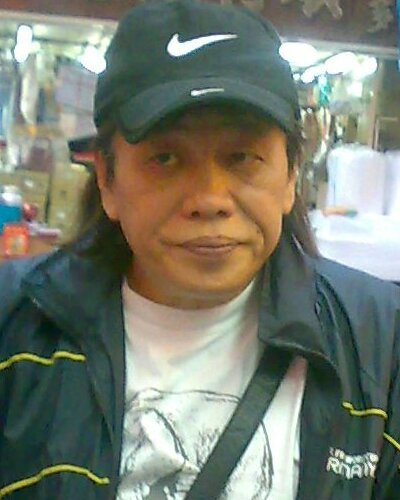
เหลียง เสี่ยวหลง

| name = เหลียง เสี่ยวหลง
| image = Leung Siu Lung (cropped-2).jpg
| imagesize = 230px
| caption = เหลียง เสี่ยวหลง ผู้รับบทเป็นเทพเมฆาอัคคีใน "คนเล็กหมัดเทวดา"
| birthname = เหลียง ไฉเชิง
| birthplace = ฮ่องกง
| othername = บรูซ เหลียง
| occupation = นักแสดง
| notable role = "คนเล็กหมัดเทวดา"
| เครื่องดนตรี =
| ค่าย =
| ส่วนเกี่ยวข้อง =
| ศิลปินแห่งชาติ =
| ตุ๊กตาทอง =
| สุพรรณหงส์ =
| ชมรมวิจารณ์บันเทิง =
| โทรทัศน์ทองคำ =
เหลียง เสี่ยวหลง (; ) เกิดวันที่ 28 เมษายน ค.ศ. 1948 ในฮ่องกง เป็นนักแสดงที่ปรากฏตัวอยู่ในภาพยนตร์ศิลปะการต่อสู้ป้องกันตัว|ศิลปะการต่อสู้ของฮ่องกงเป็นจำนวนมาก เขามักปรากฏตัวในฐานะ "บรูซ เหลียง", "บรูซ หลง" รวมถึง "บรูซ เหลียง เสี่ยวหลง" Biografía de Bruce Leung Siu-lung (Bruce Liang) - L3DO และได้รับการจัดกลุ่มโดยทั่วไปให้อยู่ในฐานะเสมือนร่างโคลนของ บรูซ ลี ที่ได้ผุดขึ้นมาภายหลังจากการเสียชีวิตของบรูซ ลี ในประเภทย่อยที่รู้จักกันในชื่อบรูซโพลอิเทชัน เหลียงได้เรียนรู้ศิลปะการต่อสู้มาจากพ่อของเขาที่โรงงิ้วกวางตุ้ง โดยรูปแบบหลักของเขาคือคาราเต้สายโกจูริว และเขายังเป็นผู้ฝึกวชาเพลงหมัดหวิงชุนอีกด้วย
เหลียงได้เกษียณตนเองจากการแสดงในภาพยนตร์ชุด "Ghost Hospital|โกสท์ฮอสพิทอล" ในค.ศ. 1988 Leung Siu Lung Filmography อย่างไรก็ตาม ใน ค.ศ. 2004 เขาก็ได้หวนกลับคืนสู่หน้าจอในบทของยอดนักฆ่านามว่า เทพเมฆาอัคคี ในภาพยนตร์ชุด "คนเล็กหมัดเทวดา" ของโจว ซิงฉือ Kung Fu Hustle - Stephen Chow, Yuen Wah, Leung Siu Lung (ซึ่งเป็นบทดาวร้ายครั้งแรกของเขาโดยบังเอิญ)
== อ้างอิง ==
== แหล่งข้อมูลอื่น ==
*
* Clones of Bruce Lee - The Ultimate Guide To Bruce Lee Exploitation Cinema
หมวดหมู่:นักแสดงภาพยนตร์ฮ่องกง
หมวดหมู่:ผู้เลียนแบบบรูซ ลี